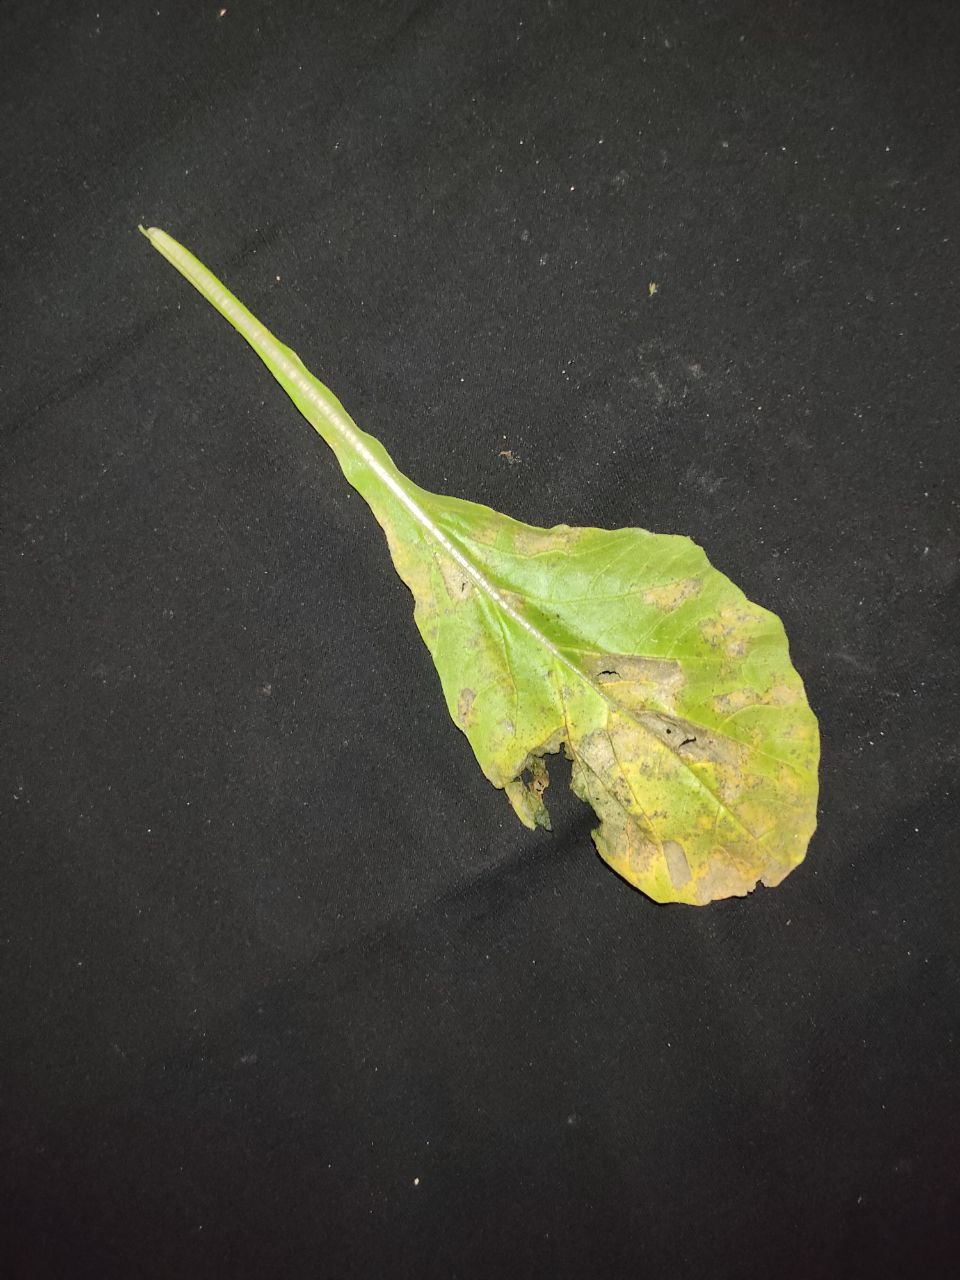
Label: Downey mildew